Shoals Marine Laboratory

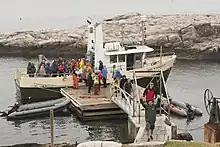
Volunteers disembarking from the R/V "John M. Kingsbury"

Appledore Island, originally named Hog Island, was visited by Scandinavians sailing from Greenland before the 17th century. Europeans arrived in 1614 to take advantage of the favorable fishing conditions in the Gulf of Maine. The island saw an exodus in 1680 and sustained a small population until 1847. Thomas Laighton and daughter Celia Thaxter helped to revitalize the island through Celia's hospitality, artistry, and garden. The garden has been restored as a tourist attraction today which helps generate revenue for SML. Celia's death in 1894, subdivision of land in 1908, and a major fire at the Appledore Hotel in September 1914 led to the decline of this era in Appledore history. UNH's Marine Zoological Laboratory on Appledore thrived from 1928 to 1940. This was followed by government control of the island during World War II and a period of vandalism into the 1970s.